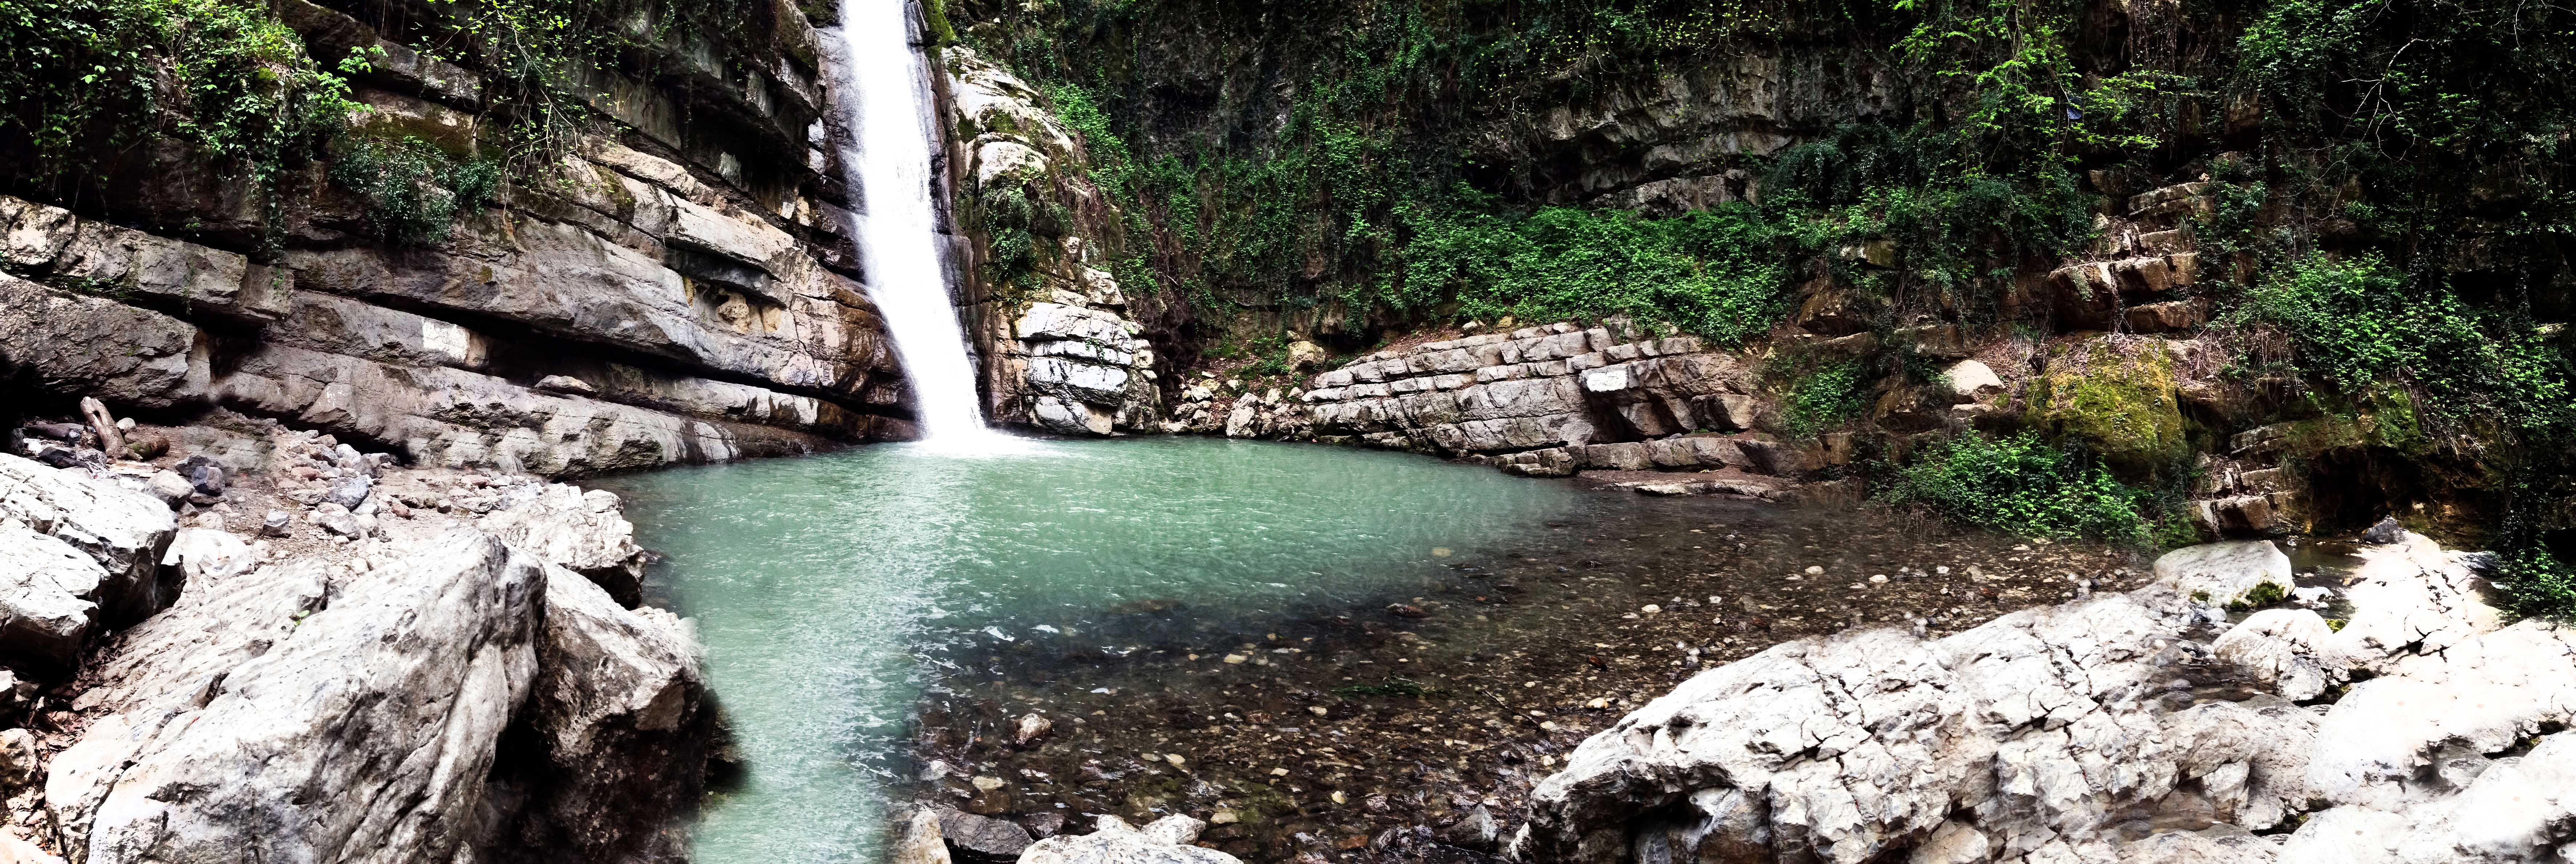
landscape, water, nature, forest, waterfall, creek, river, valley, stream, cascade, jungle, scenic, rapid, rocks, outdoors, rainforest, ravine, waterfalls, water feature, watercourse, wadi, geological phenomenon